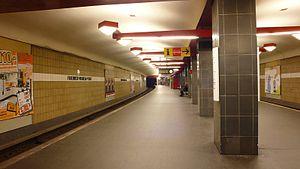
Friedrich-Wilhelm-Platz est une station de la ligne 9 du métro de Berlin, dans le quartier de Friedenau.